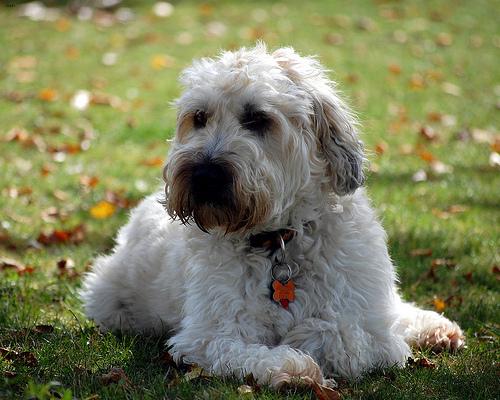
Breed: wheaten terrier